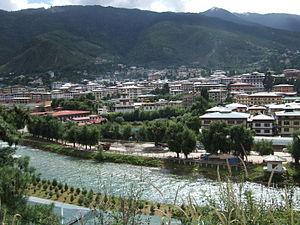
La Raidak est un affluent du Brahmapoutre coulant au Bhoutan, en Inde et au Bangladesh.